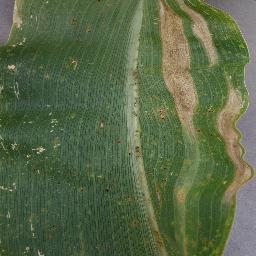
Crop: corn
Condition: (maize)_northern_blight